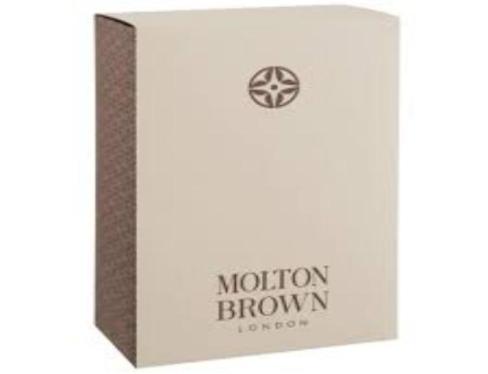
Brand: molton brown
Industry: Necessities